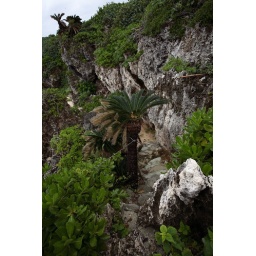
at footpath in forest toward from &amp;quot;Raza Cosmica&amp;quot; tourist home to beach.